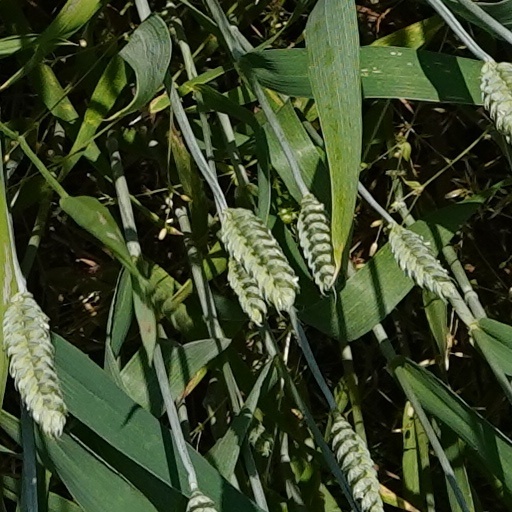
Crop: wheat